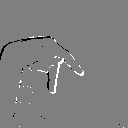
ASL letter: p